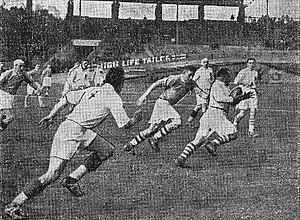
Finale de la Coupe de France de rugby à XV 1938, Pyrénées-Bigorre bat Côte basque.
La Coupe de France de rugby à XV a connu plusieurs périodes d'applications toutes différentes.